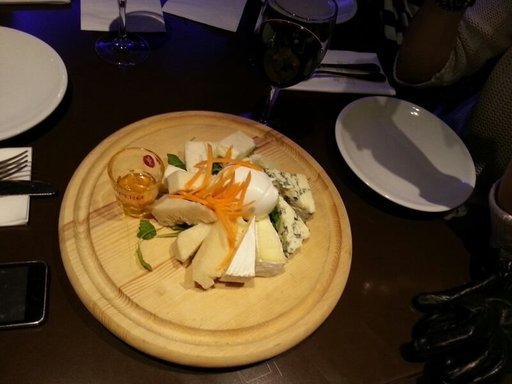
Label: cheese_plate